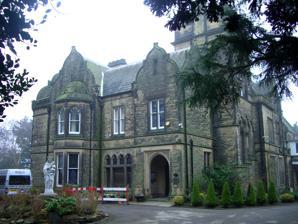
Building: Mylnhurst
Country: United Kingdom
Year built: 1883
Mylnhurst is a small English country house on Button Hill in the Ecclesall area of Sheffield , England. The house was previously a private residence, it now serves as a private school . The house along with the attached stables and lodge are Grade II listed buildings . History Private house Mylnhurst was built in 1883 for Major William Greaves Blake. Blake had served in the 6th Dragoon Guards and as a lieutenant had been awarded the Indian Mutiny Medal for his part in suppressing that uprising in 1857. When Mylnhurst was constructed it stood in an isolated rural situation consisting of open farmland interspersed with pockets of woodland. The Greaves Blake's nearest neighbour was Henry Vickers, the Lord Mayor of Sheffield in 1860, who lived at Holmwood 500 metres to the SW overlooking Ecclesall Woods . After the death of his first wife, William Greaves Blake married Rebecca Jessop in 1869, the daughter of Thomas Jessop steel maker and founder of Jessop Hospital and they moved into Mylnhurst in 1883. Mylnhurst was constructed in the neo gothic style, it cost £14,000, a considerable amount at the time, the house was large for a family home, but the Greaves Blakes needed the space as they had twelve children. Mylnhurst was renowned for its large beautiful gardens, with lake, Japanese garden , greenhouses and vinery. The early part of the 1900s saw a considerable parcel of land sold off to create the housing on Button Hill and Millhouses Lane, the lake was filled in at this time. In 1908 Major Greaves Blake's son Philip married Dorothy Barbour and they were given a piece of Mylnhurst land to construct their own home, known as Button Hill House at 1 Woodholm Road. Major Greaves Blake died in 1904 but his widow Rebecca continued living at Mylnhurst until her death in 1920 when the house was sold to W.J. Walsh owner of the John Walsh department store on High Street in central Sheffield. The lodge and gateway. Catholic school When the Walsh family moved to a house at Ranmoor in 1933 Mylnhurst was sold to the Sisters of Mercy for use as a school to cater for the Catholic community of Ecclesall. The adjacent Button Hill House was sold to the Sisters in 1936 and was used as a boarding house for Mylnhurst pupils, it later became known as St Gerards and housed novitiates , afterwards it was used as university lodgings before being demolished to make way for bungalows on Woodholm Road. The school began with seven pupils when it first opened and was known as Mylnhurst High School, changing later to Mylnhurst Convent School. By 1935 there were 96 pupils including 10 boarders and the old billiards room had been converted into a dining room. New chapel added In June 1962 a chapel was added to the building, designed by local architect John Rochford and opened by Bishop George Dwyer . Architecture Mylnhurst is constructed from course squared stone with a slate roof which has multiple ridge stacks upon it, however the very tall chimney stacks were removed after being damaged in a gale in 1962. The house has much ornate stonework including elaborately carved pillars which support an oriel window on the south front of the house. There is a castellated tower integrated into the building on the north side. The two storey stable block on the north side has an archway and oriel window. The highlight of the interior is the ground floor front room which has a cross beam ceiling, moulded cornice, wooden fireplace and overdoor dating from around 1900. Present day Today the building houses the Mylnhurst Preparatory School and Nursery, although it is a Catholic Foundation it welcomes all faiths. The grounds have been utilised for school use and include facilities such as an indoor sports hall, dance studio, 25 metre swimming pool, outdoor sports fields and play areas. References